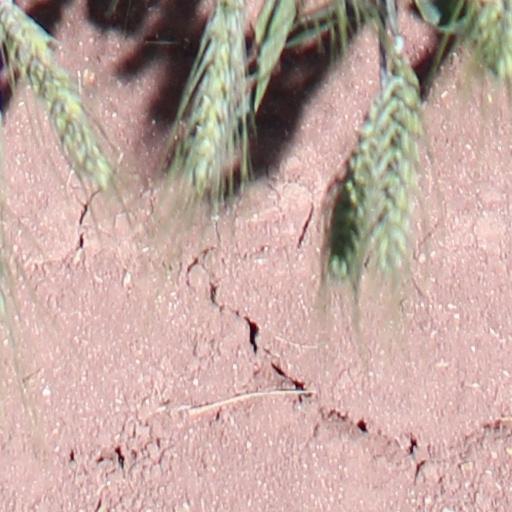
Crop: wheat